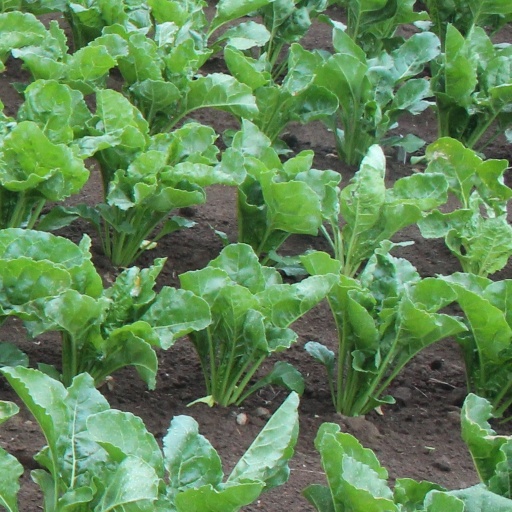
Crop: sugar beet